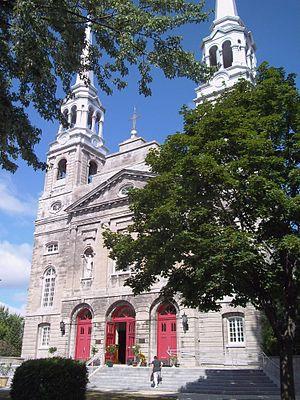
Église Sainte-Geneviève de Montréal, 16 037 boulevard Gouin ouest, Montréal (info)
L'Île-Bizard–Sainte-Geneviève est un arrondissement de la ville de Montréal. Il est constitué des anciennes municipalités de L'Île-Bizard et de Sainte-Geneviève qui furent rattachées à Montréal lors des fusions municipales de 2002. Il comprend le territoire de l'île Bizard et le secteur de Sainte-Geneviève sur l'île de Montréal. Les deux secteurs sont reliés par le pont Jacques-Bizard.